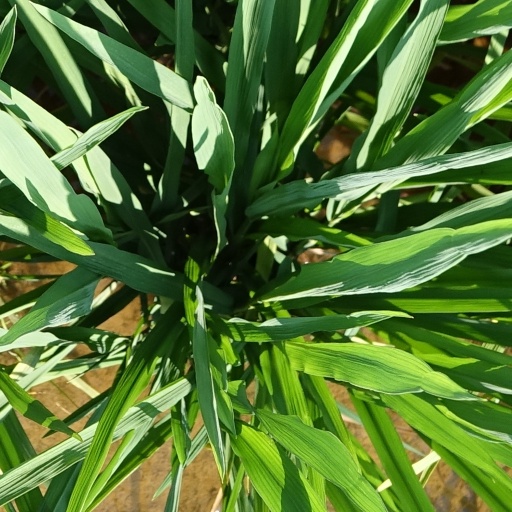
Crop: rice